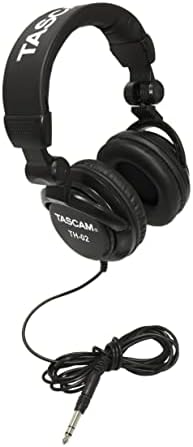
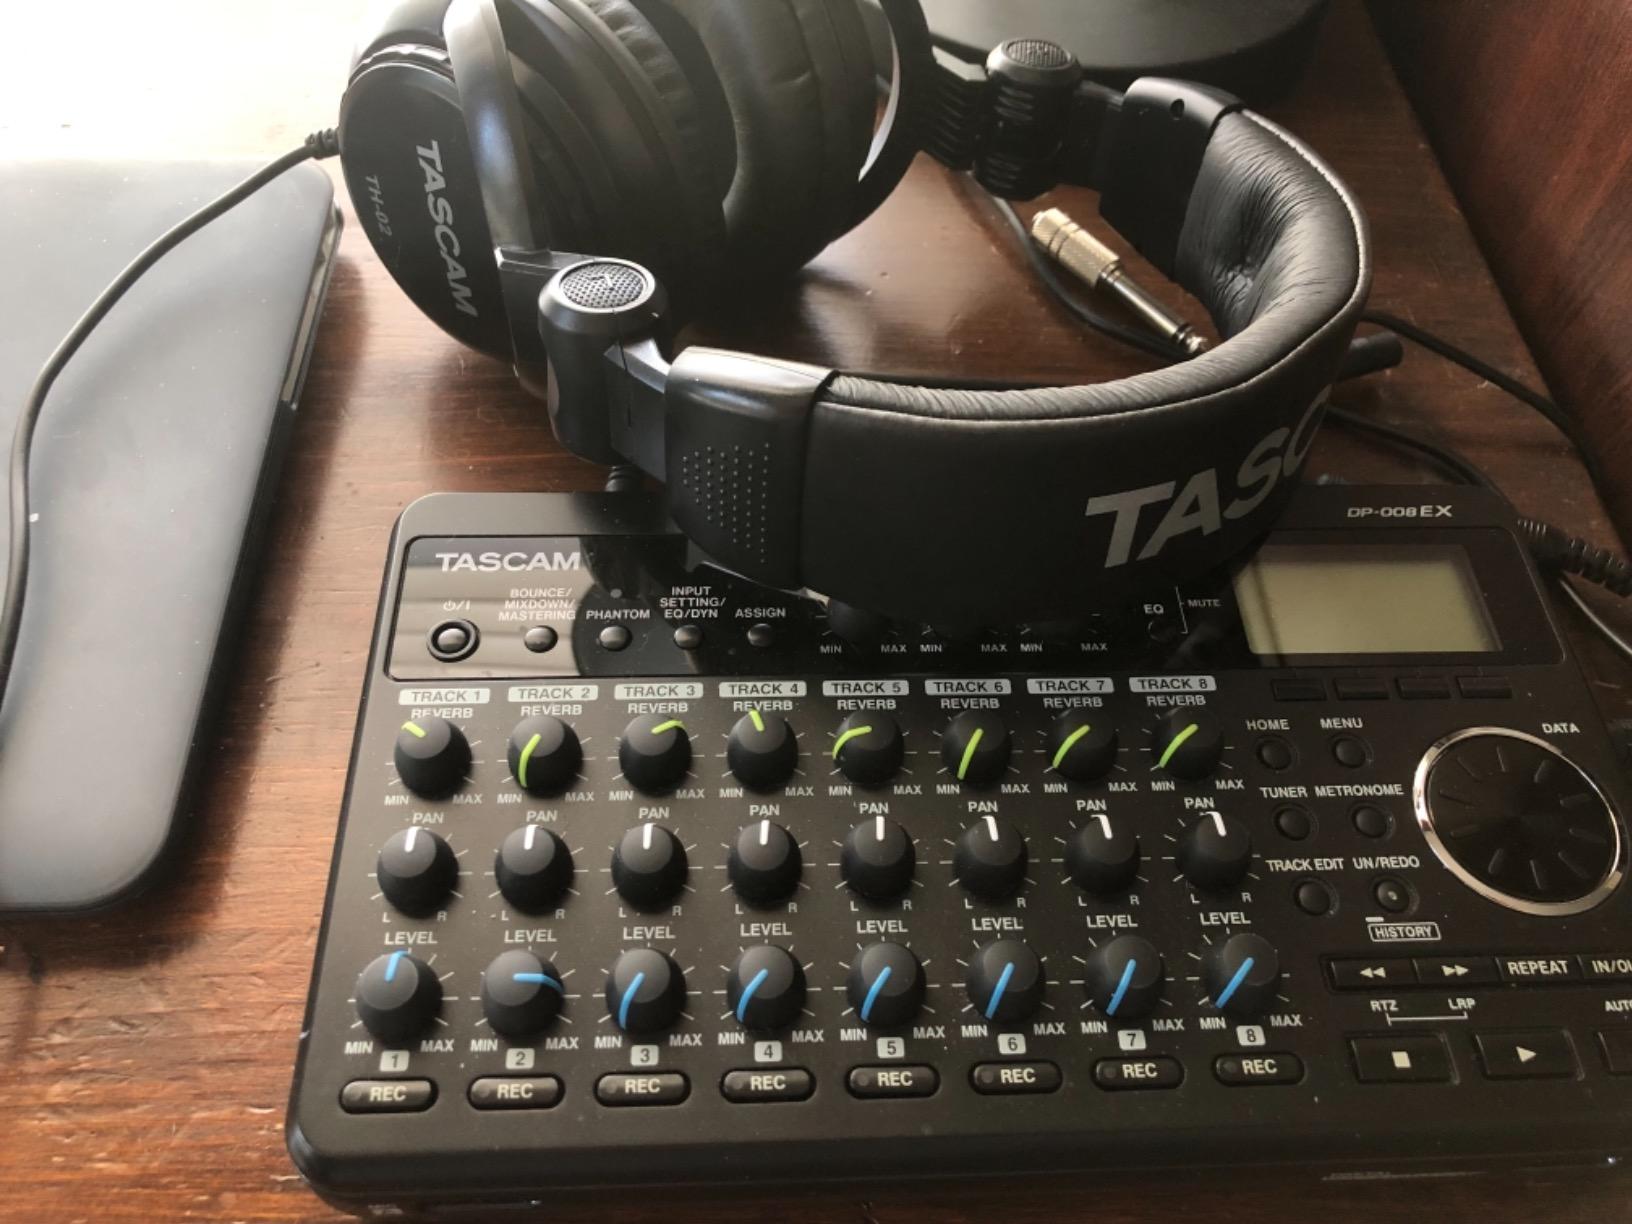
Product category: headphones
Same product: yes